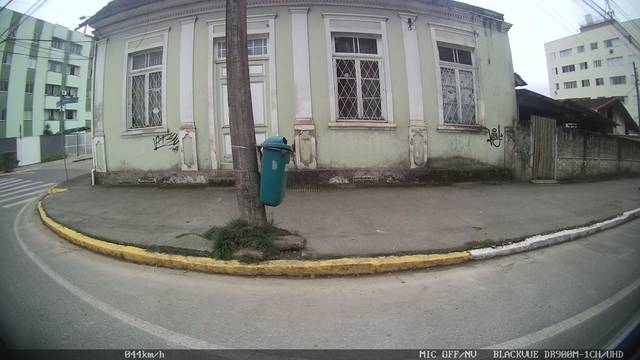
Region: Brazil
Coordinates: -26.314, -48.838